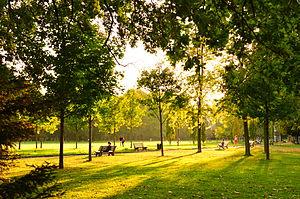
Parc de la Tête d'Or de Lyon - Vue des pelouses de la coupole
Cette liste de parcs et jardins publics de France recense l'ensemble des jardins publics, parcs publics et espaces verts appartenant aux collectivités territoriales de France. Les parcs et jardins appartenant à des institutions ou des établissements publics français figurant dans cette liste sont des propriétés privées.
Le parc de la Tête d'or est un parc urbain public situé à Lyon, l'un des plus grands de France. Œuvre des frères Denis et Eugène Bühler, le parc est ouvert dès 1857 alors que les travaux ne sont pas achevés. Il est exactement contemporain du Central Park de New York, créé la même année. Le parc est enrichi de nombreux bâtiments comme les grandes serres en 1865, le vélodrome, le chalet des gardes et le chalet en 1894, la clôture en 1896, les serres de collection en 1899, le monument aux morts de l'île aux Cygnes entre 1914 et 1930 ou encore la nouvelle roseraie entre 1961 et 1964.